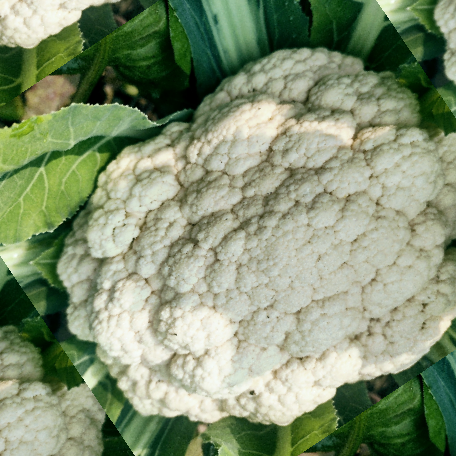
Label: Disease Free